Letters from Wolfie

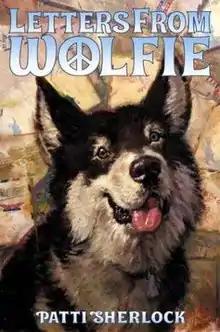
First edition

Letters From Wolfie is a children's novel by Patti Sherlock. It is about Mark Cantrell, a boy living in the United States during the Vietnam War, and his dog, Wolfie. The novel was inspired by real events, and has a strong anti-war sentiment. "Letters from Wolfie" won the 2005 Merial Human-Animal Bond Award from the Dog Writers Association of America and was nominated for the Young Readers Medal in California, the Young Reader's Choice Award in Rhode Island, and the Maine Student Book Award. It has been translated into Japanese.